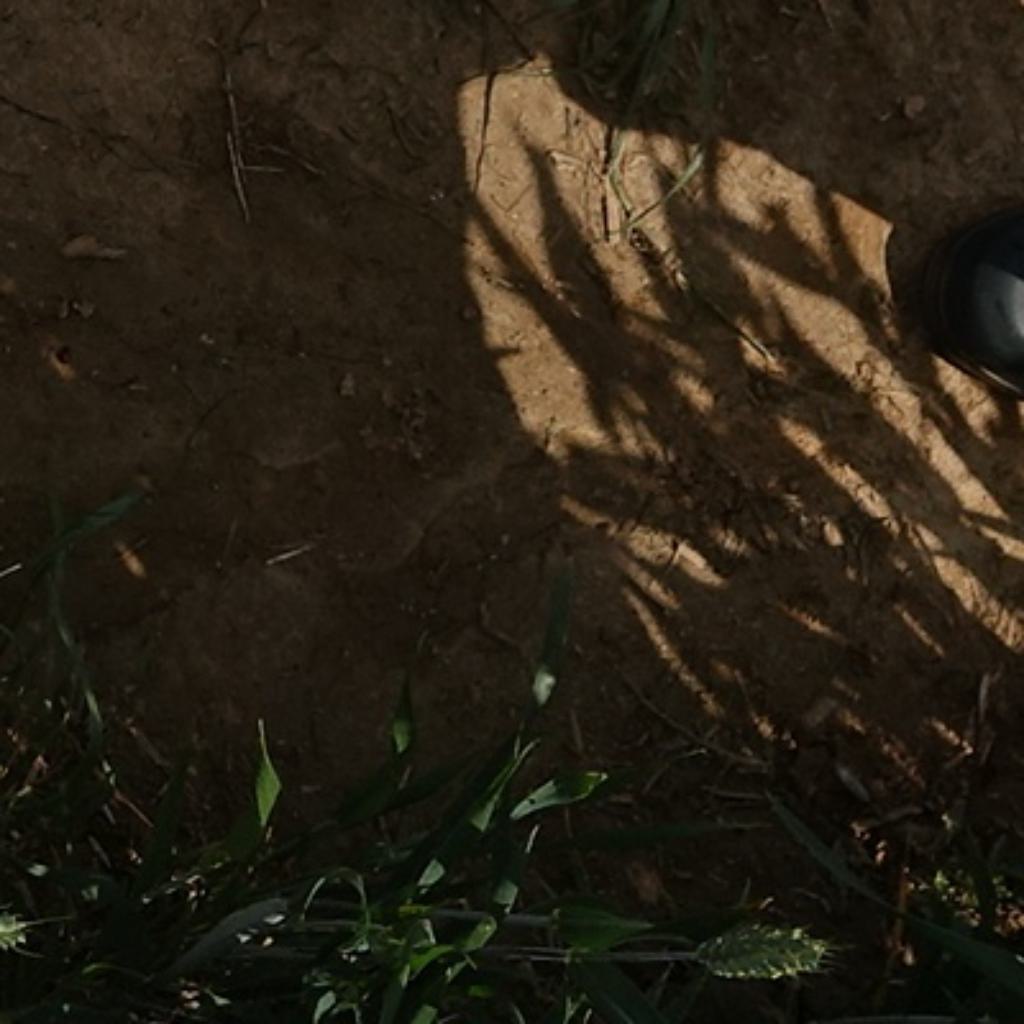
Country: France
Location: VLB
Wheat development stage: Filling